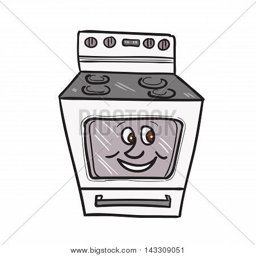
illustration of an oven with smiley face viewed from front set on isolated white background done in cartoon style .